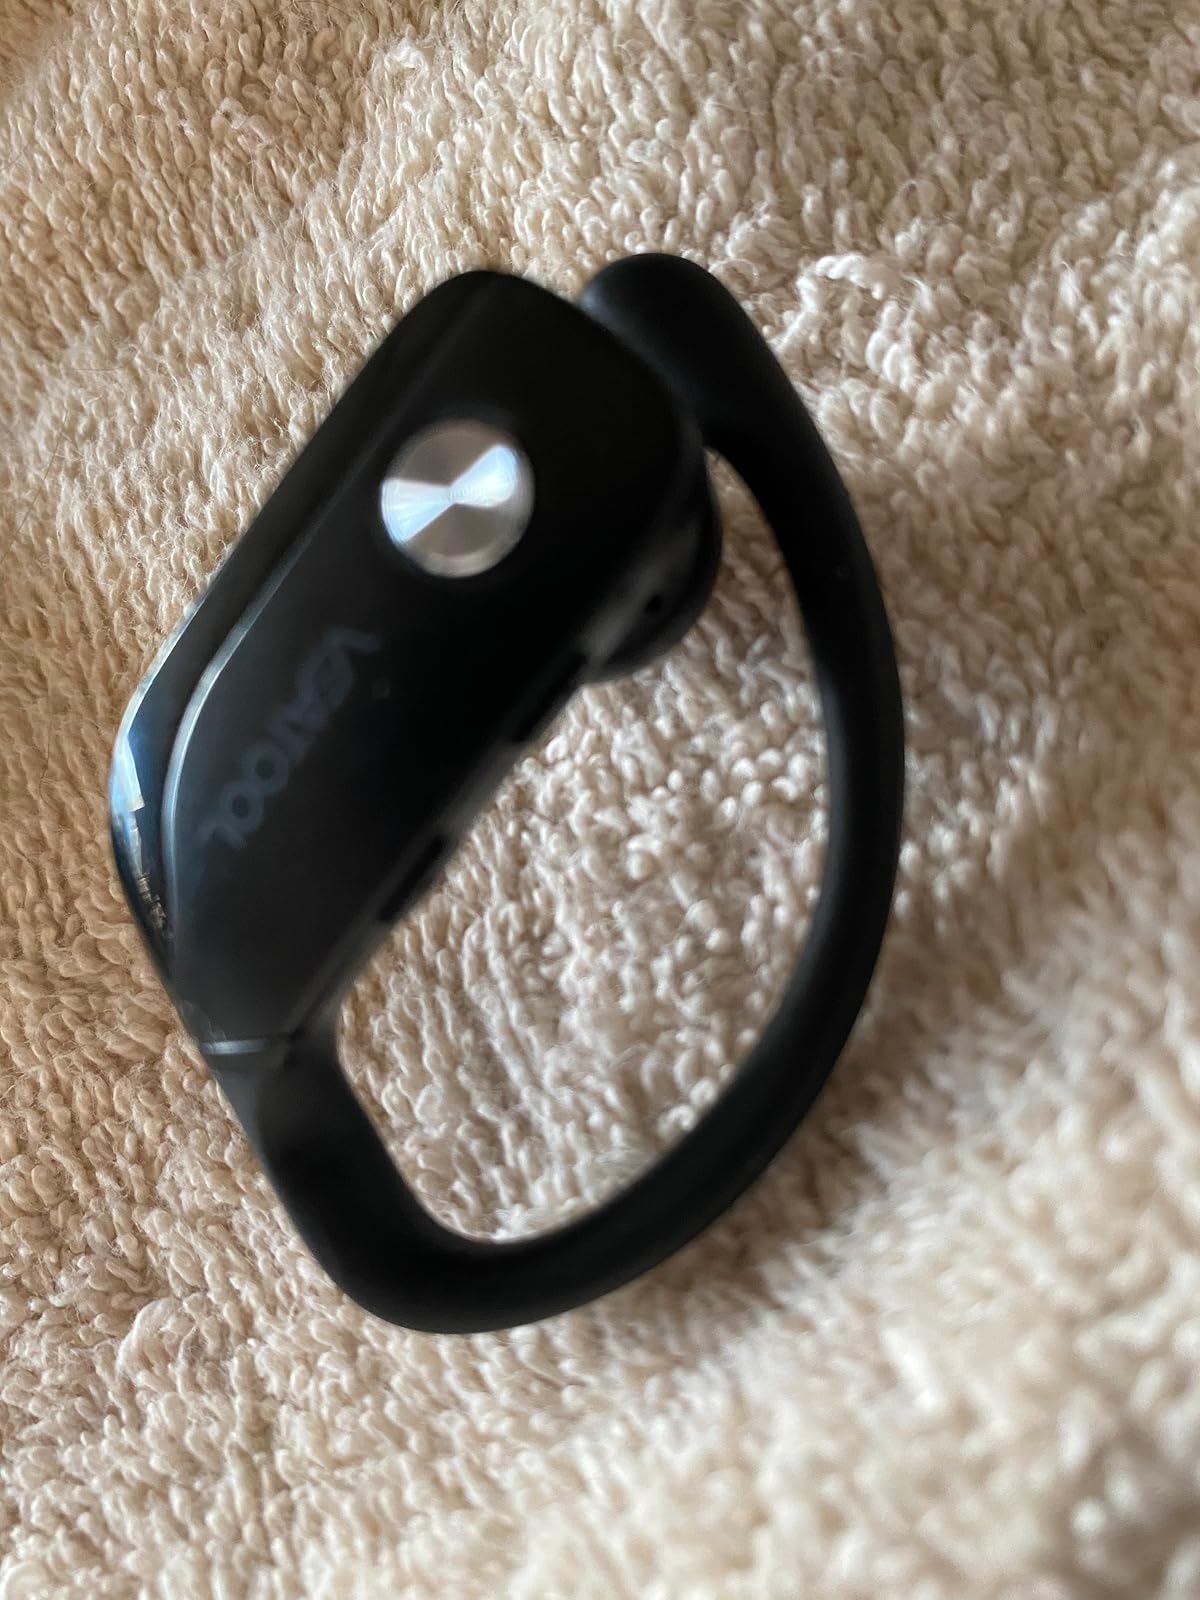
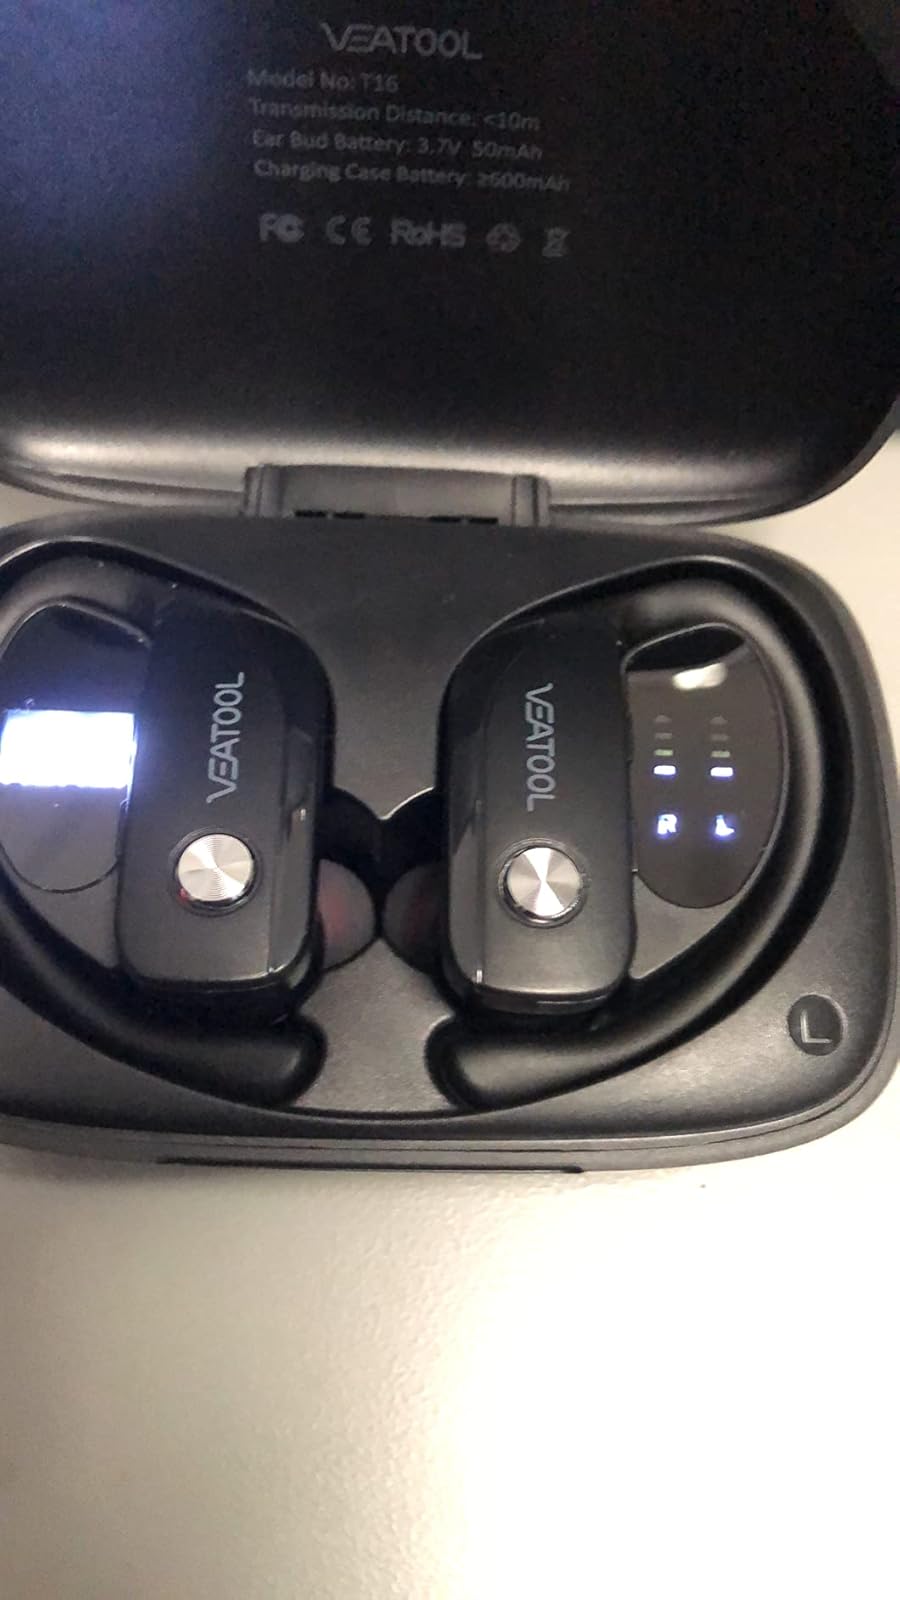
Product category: earbuds
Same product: yes